Shenyang

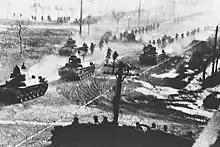
People's Liberation Army Type 97 Chi-Ha tanks advancing into Shenyang during the Liaoshen Campaign

Under Marshal of the Soviet Union Aleksandr Vasilevsky, the Far East Command of the Red Army occupied Manchuria in early August 1945 following the surrender of Japan. On 16 August 1945, Manchurian Emperor Puyi was captured in Shenyang Airport by the Soviets while he was in an airplane fleeing to Japan. On 20 August, Soviet troops captured Shenyang. British and US reports indicate that the Soviet troops that occupied Manchuria and Eastern Inner Mongolia region looted and terrorized the people of Shenyang, and were not discouraged by Soviet occupation authorities from "three days of rape and pillage".